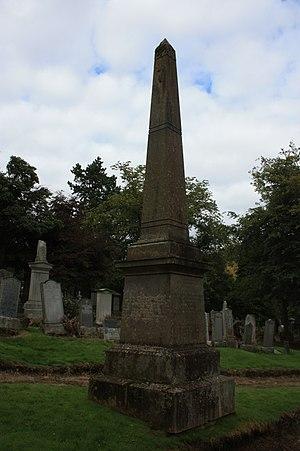
John Baird, né le 1ᵉʳ septembre 1790 et mort le 8 septembre 1820, à Stirling, est un révolutionnaire écossais.